2022 Supercars Championship

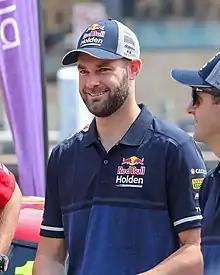
Shane van Gisbergen successfully defended the Drivers' Championship

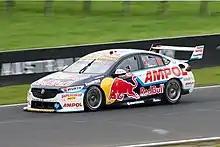
Triple Eight Race Engineering successfully defended the Teams' Championship

The 2022 Supercars Championship (known for commercial reasons as the 2022 Repco Supercars Championship) was a motor racing series for Supercars. It was the twenty-fourth running of the Supercars Championship and the twenty-sixth series in which Supercars have contested the Australian Touring Car Championship, the premier title in Australian motorsport.